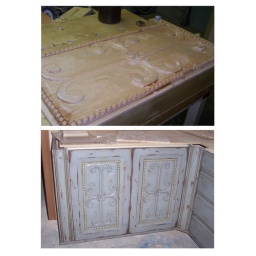
Carved cabinet detail for custom cabinet door in guest bathroom designed by Milk and Honey Design.